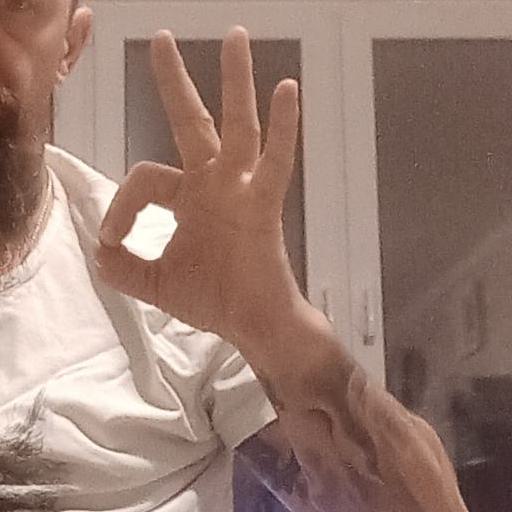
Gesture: ok